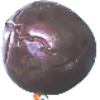
Label: passion_fruit